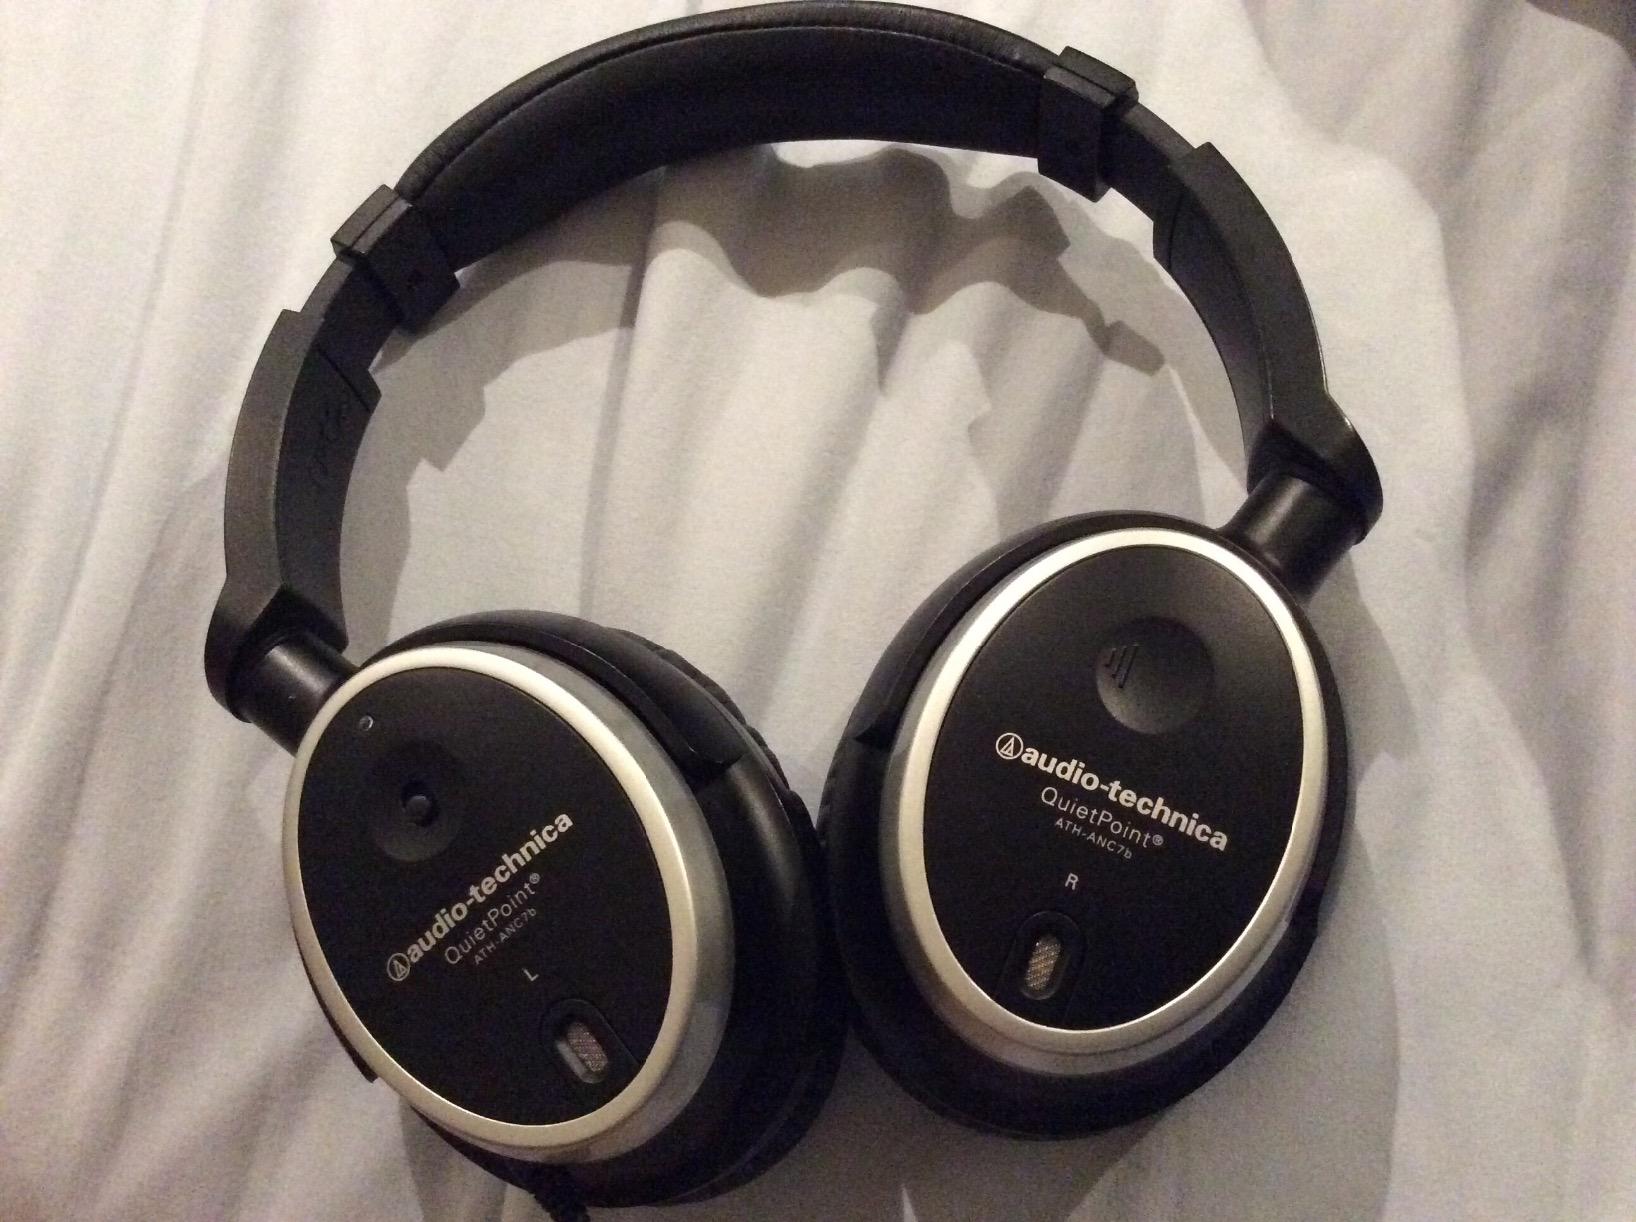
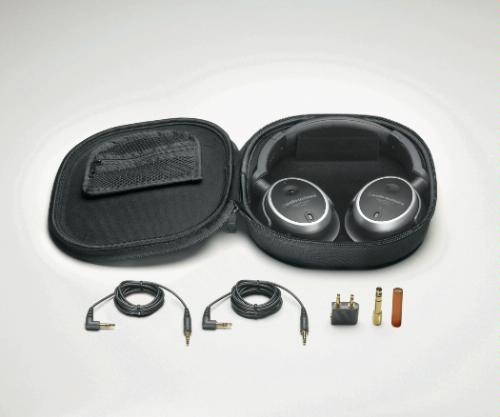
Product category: headphones
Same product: yes